Jack Sikma

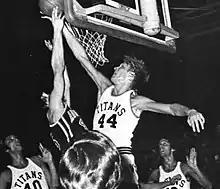
Sikma as an All-American at Illinois Wesleyan

Jack Wayne Sikma (born November 14, 1955) is an American former professional basketball center. He was a seven-time NBA All-Star with the Seattle SuperSonics, who drafted him in the first round with the eighth overall pick of the 1977 NBA draft. In 1979, he won an NBA championship with Seattle. Sikma finished his playing career with the Milwaukee Bucks. He was elected to the Naismith Basketball Hall of Fame in 2019.